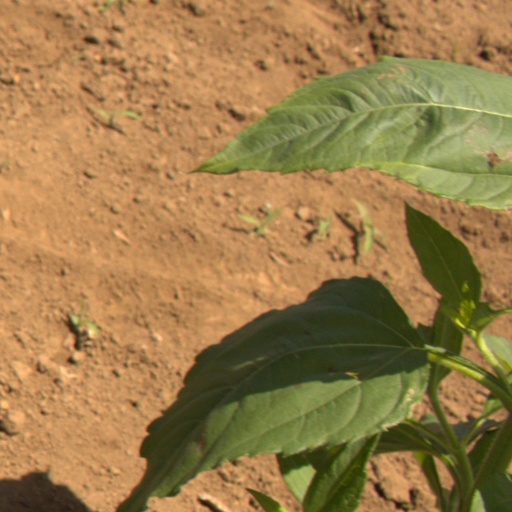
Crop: Jerusalem artichoke